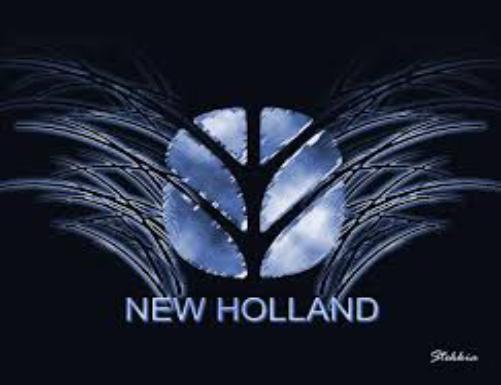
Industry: Others